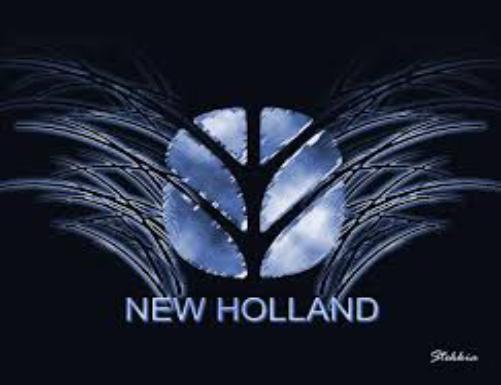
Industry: Others